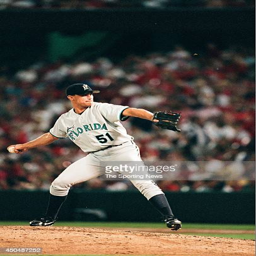
baseball player pitches against sports team